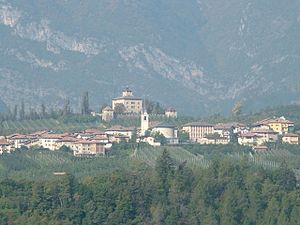
Nanno est une ancienne commune italienne de moins de 1 000 habitants située dans la province autonome de Trente dans la région du Trentin-Haut-Adige dans le nord-est de l'Italie. Elle fusionne le 1ᵉʳ janvier 2016, avec Tassullo et Tuenno pour former Ville d'Anaunia.